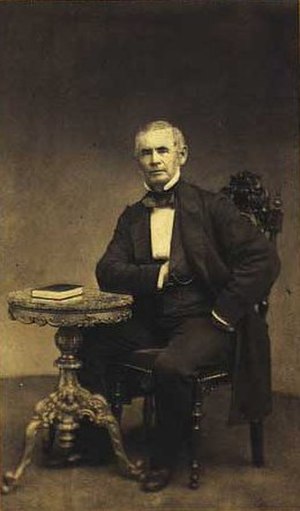
R.C. Stæger
R.C. Stæger 1861